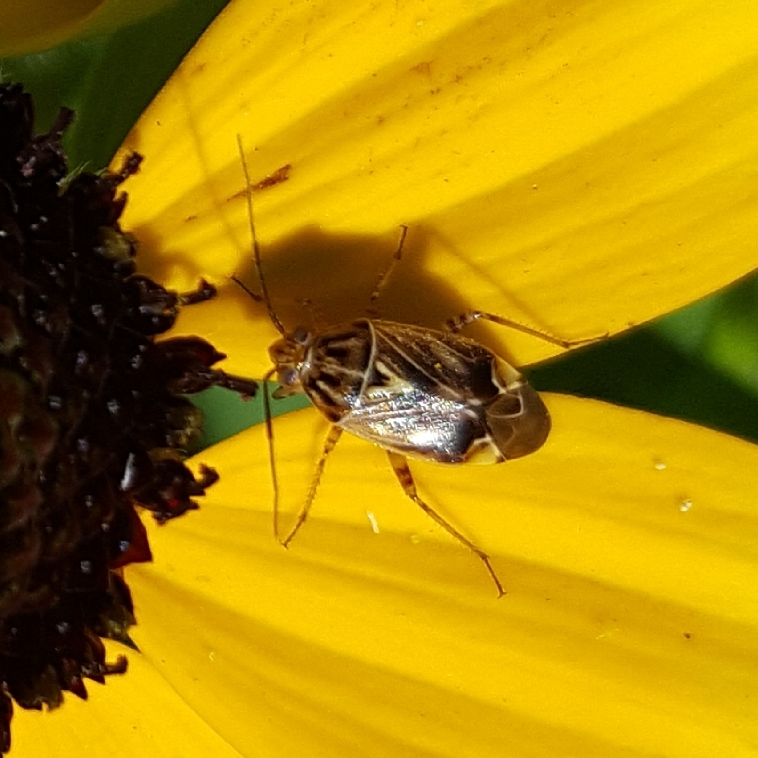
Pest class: lygus_bug